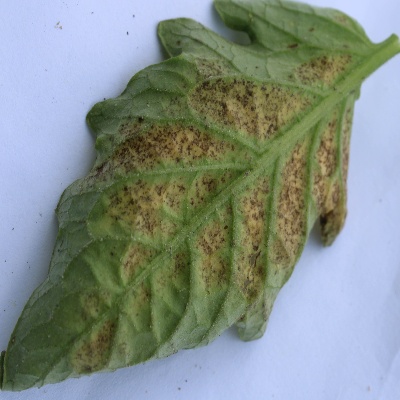
Crop: Tomato
Condition: septoria leaf spot